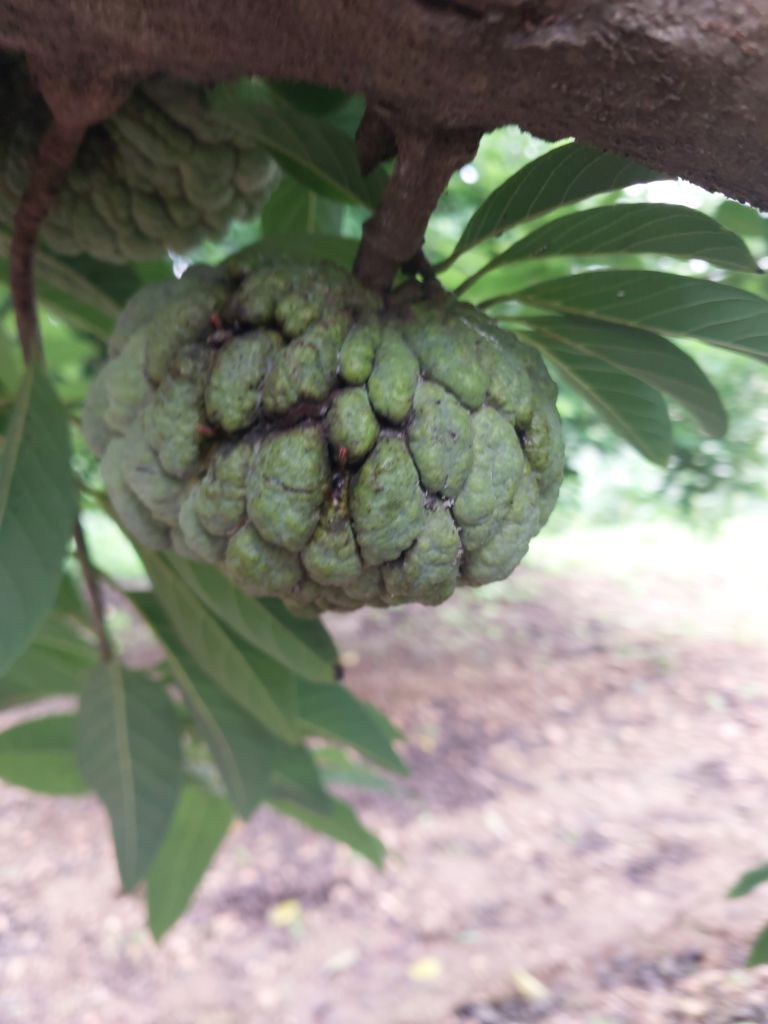
Disease label: Athracnose